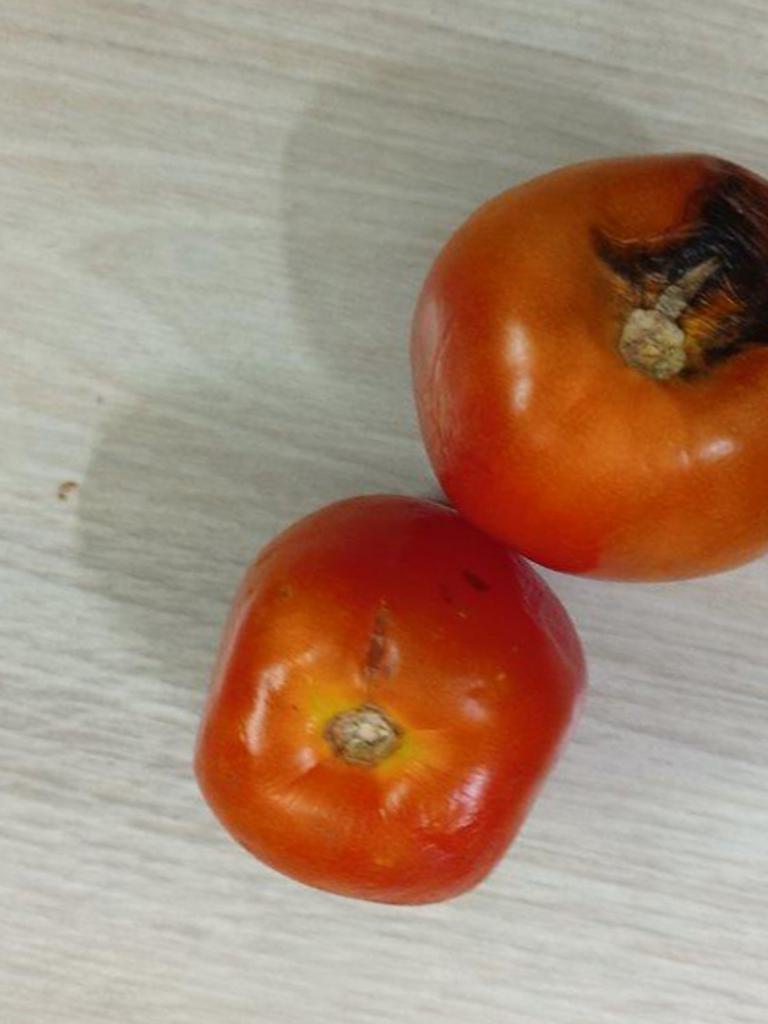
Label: Rotten